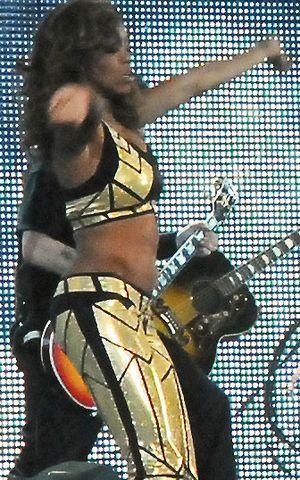
Alicia Fox, de son vrai nom Victoria Elizabeth Crawford, née le 30 juin 1986 à Ponte Vedra Beach, est un mannequin et une catcheuse américaine. Elle est connue pour son travail à la World Wrestling Entertainment